Kwame Bonsu

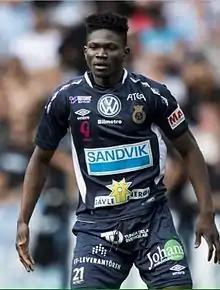
Bonsu with Gefle IF in 2015

Kwame Bonsu (born 25 September 1994) is a Ghanaian footballer who plays as a midfielder for Saudi Arabian club Al-Ain. He has had previous spells in Sweden with Gefle IF, Mjällby AIF, Rosengård and for Asante Kotoko in his home country Ghana.